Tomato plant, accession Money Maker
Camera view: tilt-top (135 deg); turntable rotation: 210 degrees
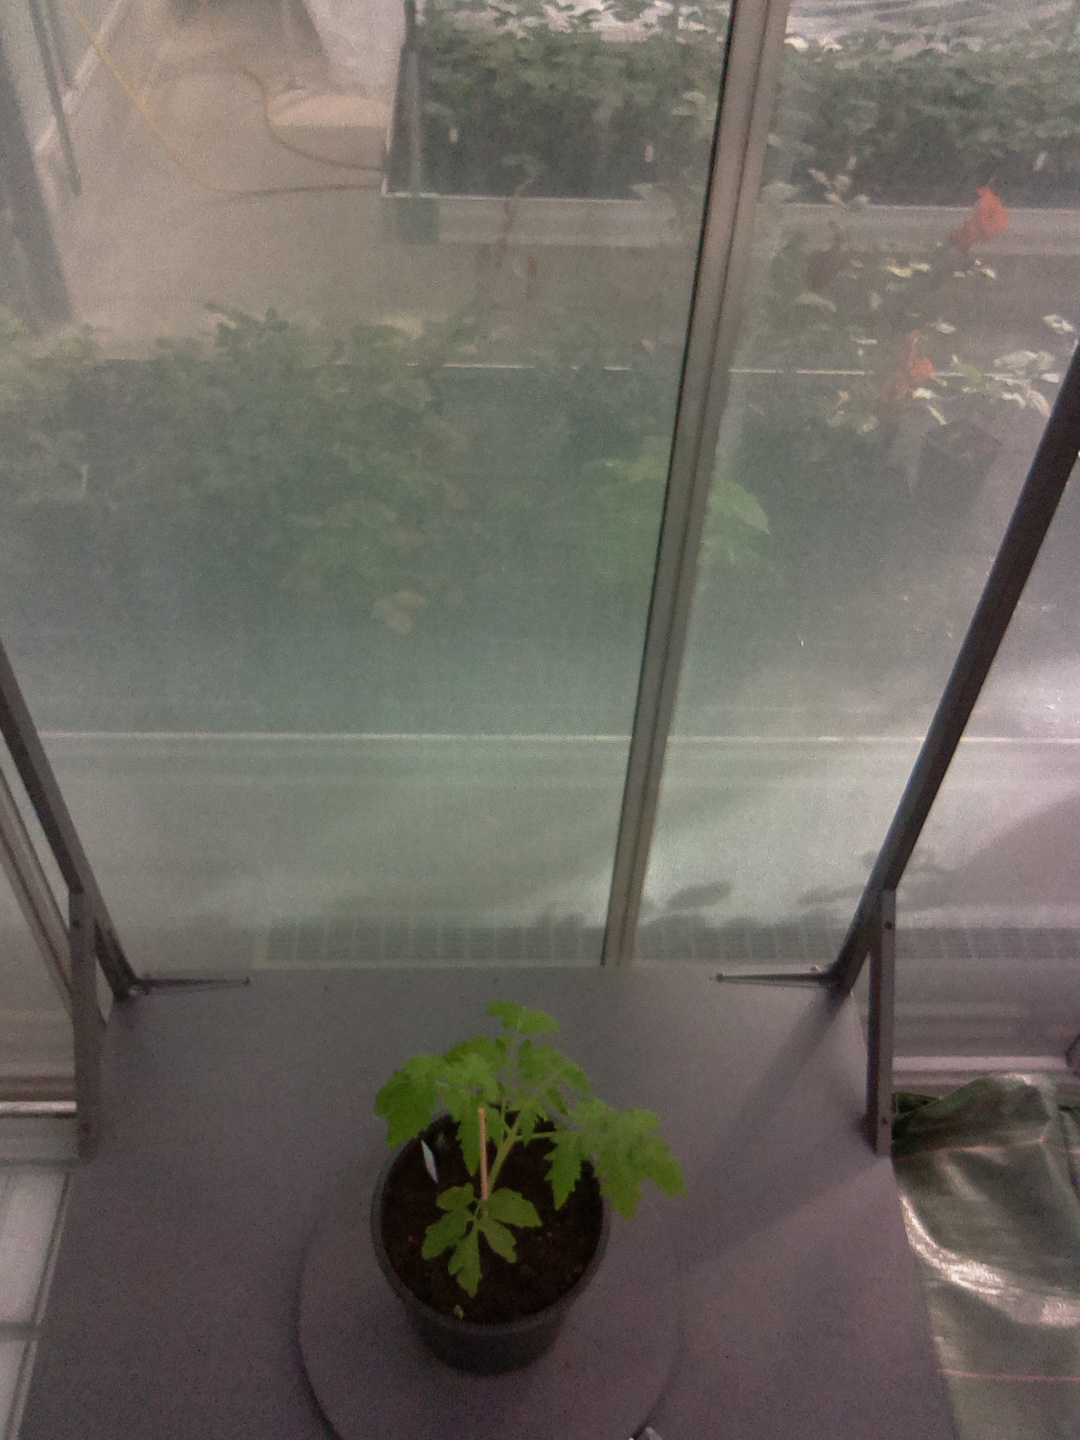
BBCH growth stage 13: 6 of true leaves visible